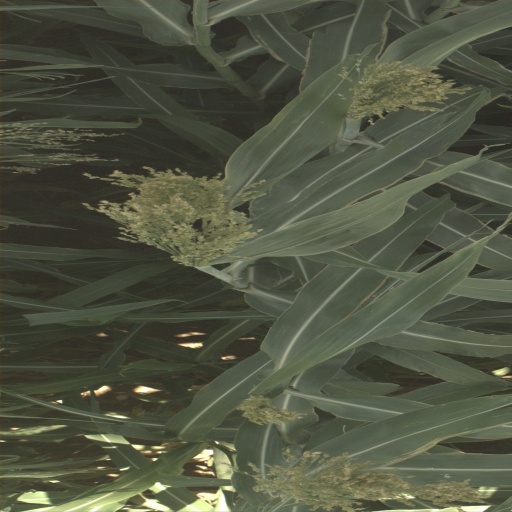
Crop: sorghum